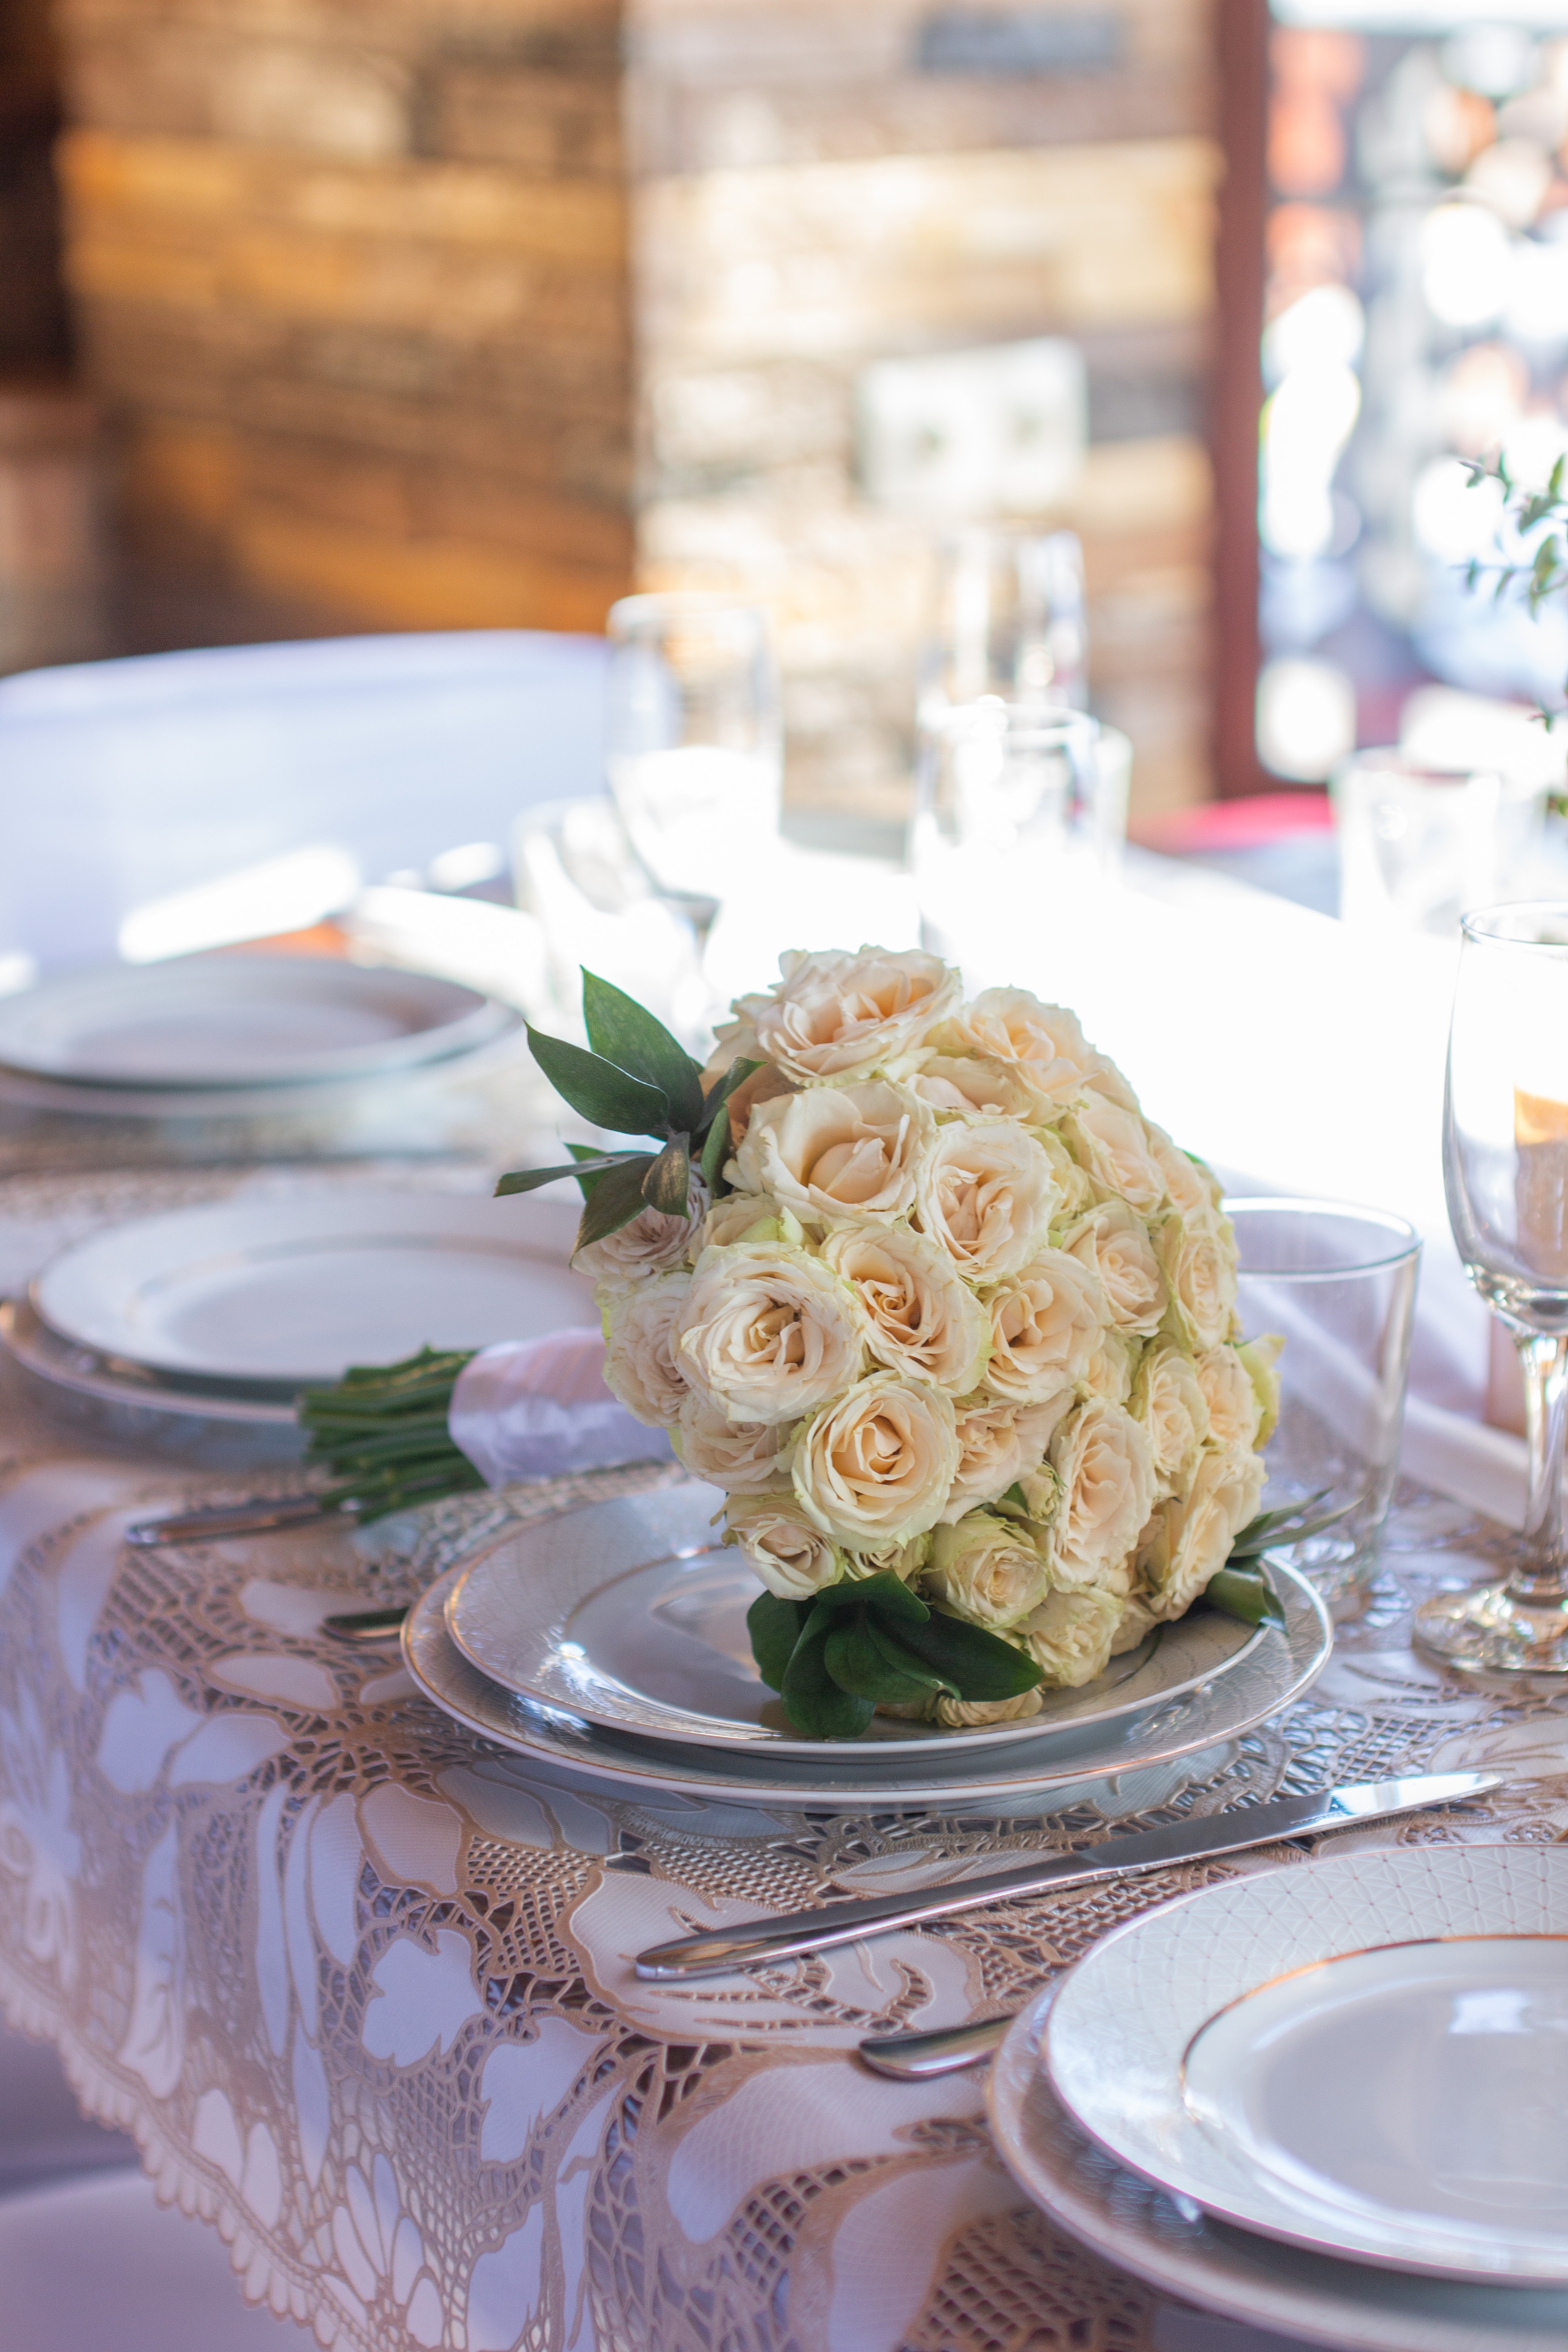
natural, food, table, tableware, furniture, flower, plant, dishware, plate, ingredient, recipe, serveware, petal, cuisine, drinkware, dish, porcelain, flower arranging, wine glass, bouquet, comfort food, event, kitchen utensil, finger food, floristry, culinary art, vase, centrepiece, produce, fork, cut flowers, floral design, glass, la carte food, platter, cutlery, champagne stemware, tablecloth, stemware, artificial flower, breakfast, delicacy, flowering plant, decoration, supper, chair, sweetness, meal, linens, restaurant, leaf vegetable, chinese food